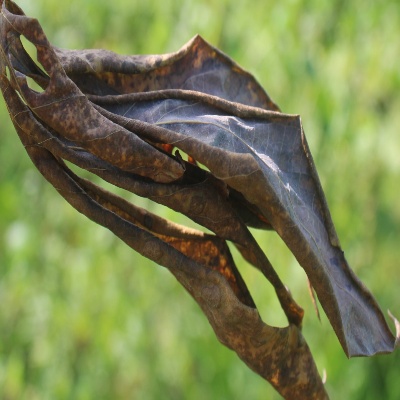
Crop: Cassava
Condition: bacterial blight